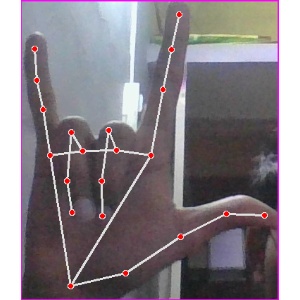
अक्षर: व